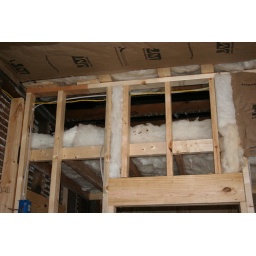
before insuating the top of kitchen wall (10' ceiling in kitchen... 8' in bath.